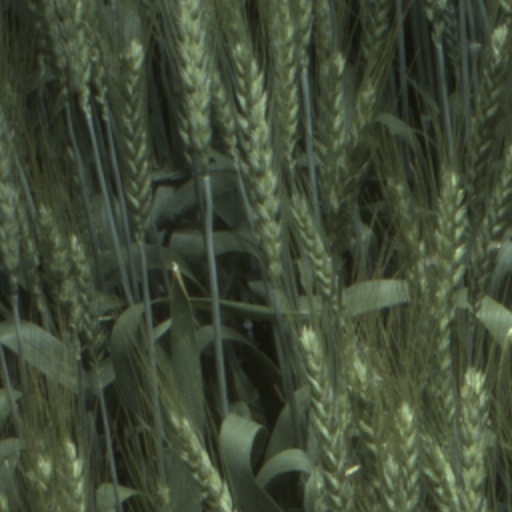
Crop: wheat